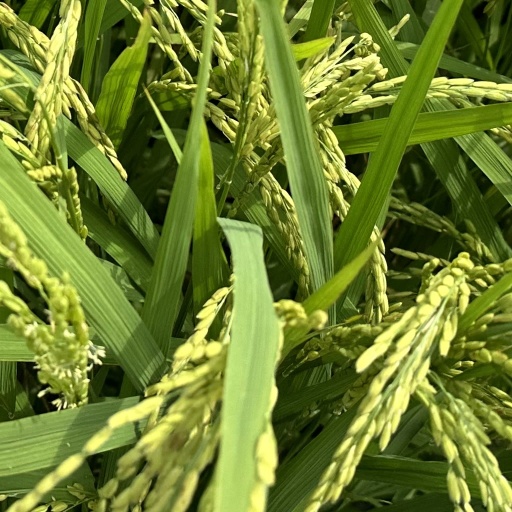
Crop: rice